Adolf von Rhemen

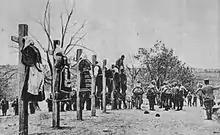
Austria-Hungarian troops hanging Serbian civilians in Mačva.

XIII Corps, designated as a Croatian corps, included the renowned 42nd Home Guard Infantry Division, commonly known as the Devil's Division under the command of Croat officer Stjepan Sarkotić. It was the only unit in the Austro-Hungarian military granted permission to use Serbo-Croatian as its official language of command, instead of German or Hungarian. XIII Corps also included the 36th Infantry Division, led by Lieutenant field marshal Claudius Czibulka, stationed in Zagreb, and the 13th Infantry Brigade, based in Osijek. Regarded as one of Austria-Hungary’s elite corps, XIII Corps was headquartered in Zagreb. Altogether, XIII Corps fielded 33,000 troops and 114 artillery pieces.